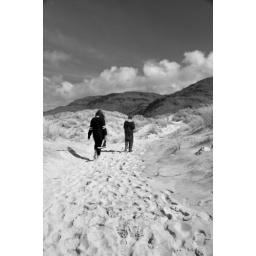
A most beautiful white sand beach in Ireland